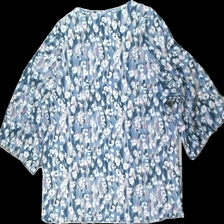
View: back
Type: Top
Category: Ladies
Brand: Isolde
Colors: White, Blue, Pink, Multicolor
Material: 100% polyester
Pattern: Floral print
Cut: Regular
Size: XL
Season: All
Damage location: middle left
Price range: 50-100
Recommended usage: Reuse
Description: blommig tröja med trekvartsärmar